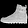
Label: Ankle boot